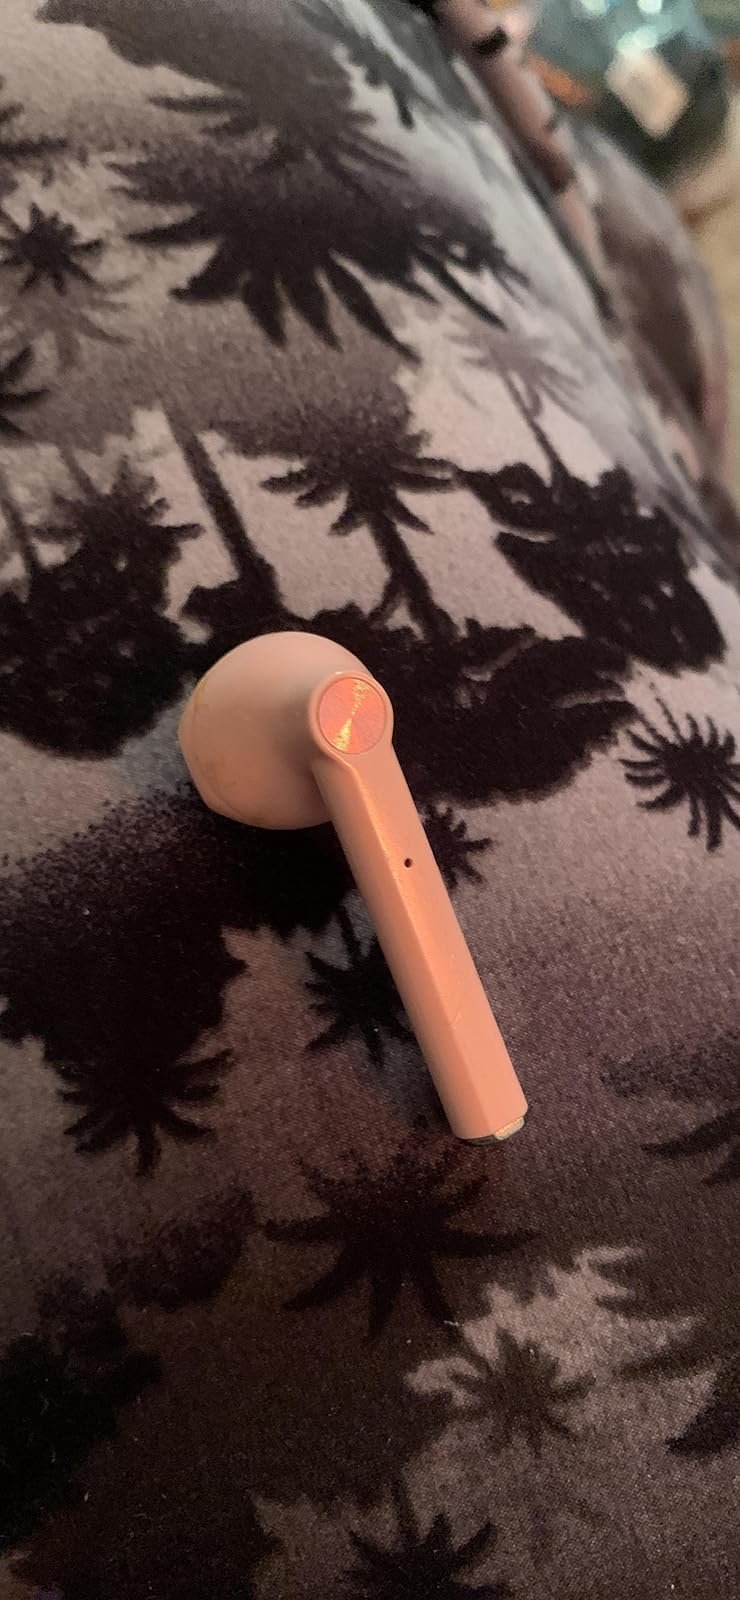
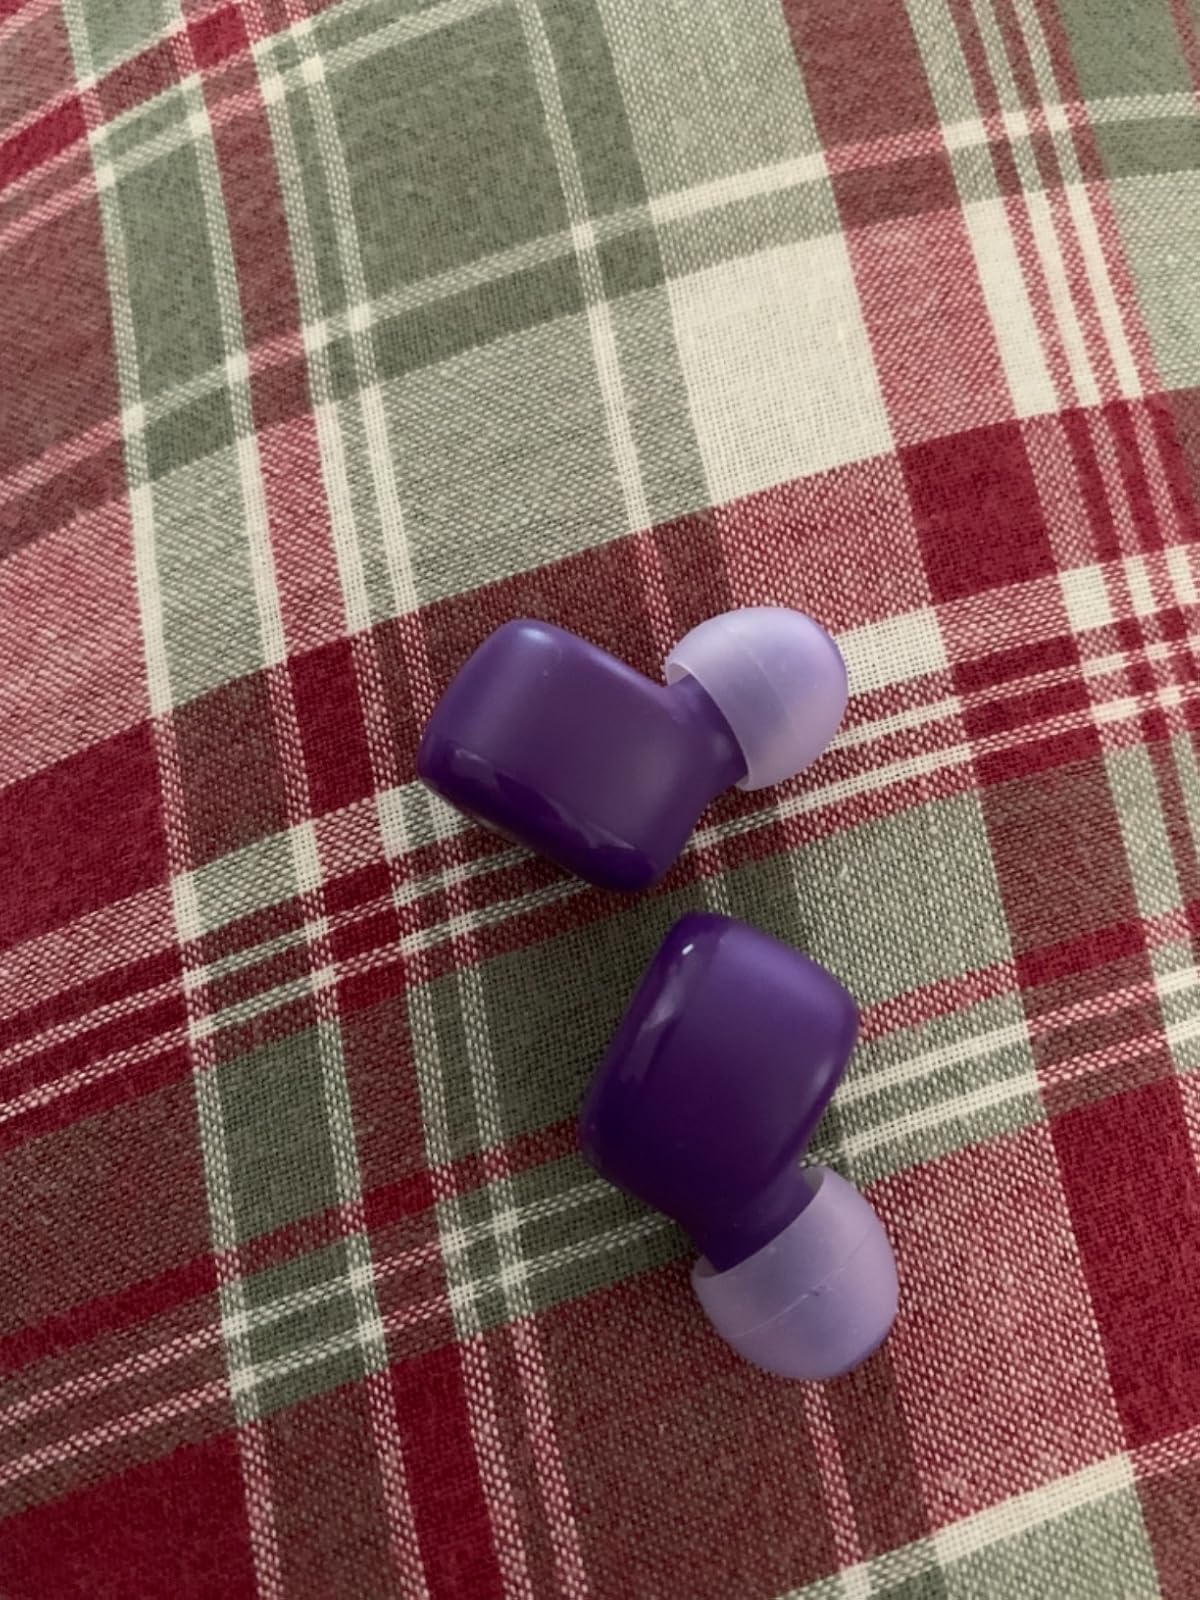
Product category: earbuds
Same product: no